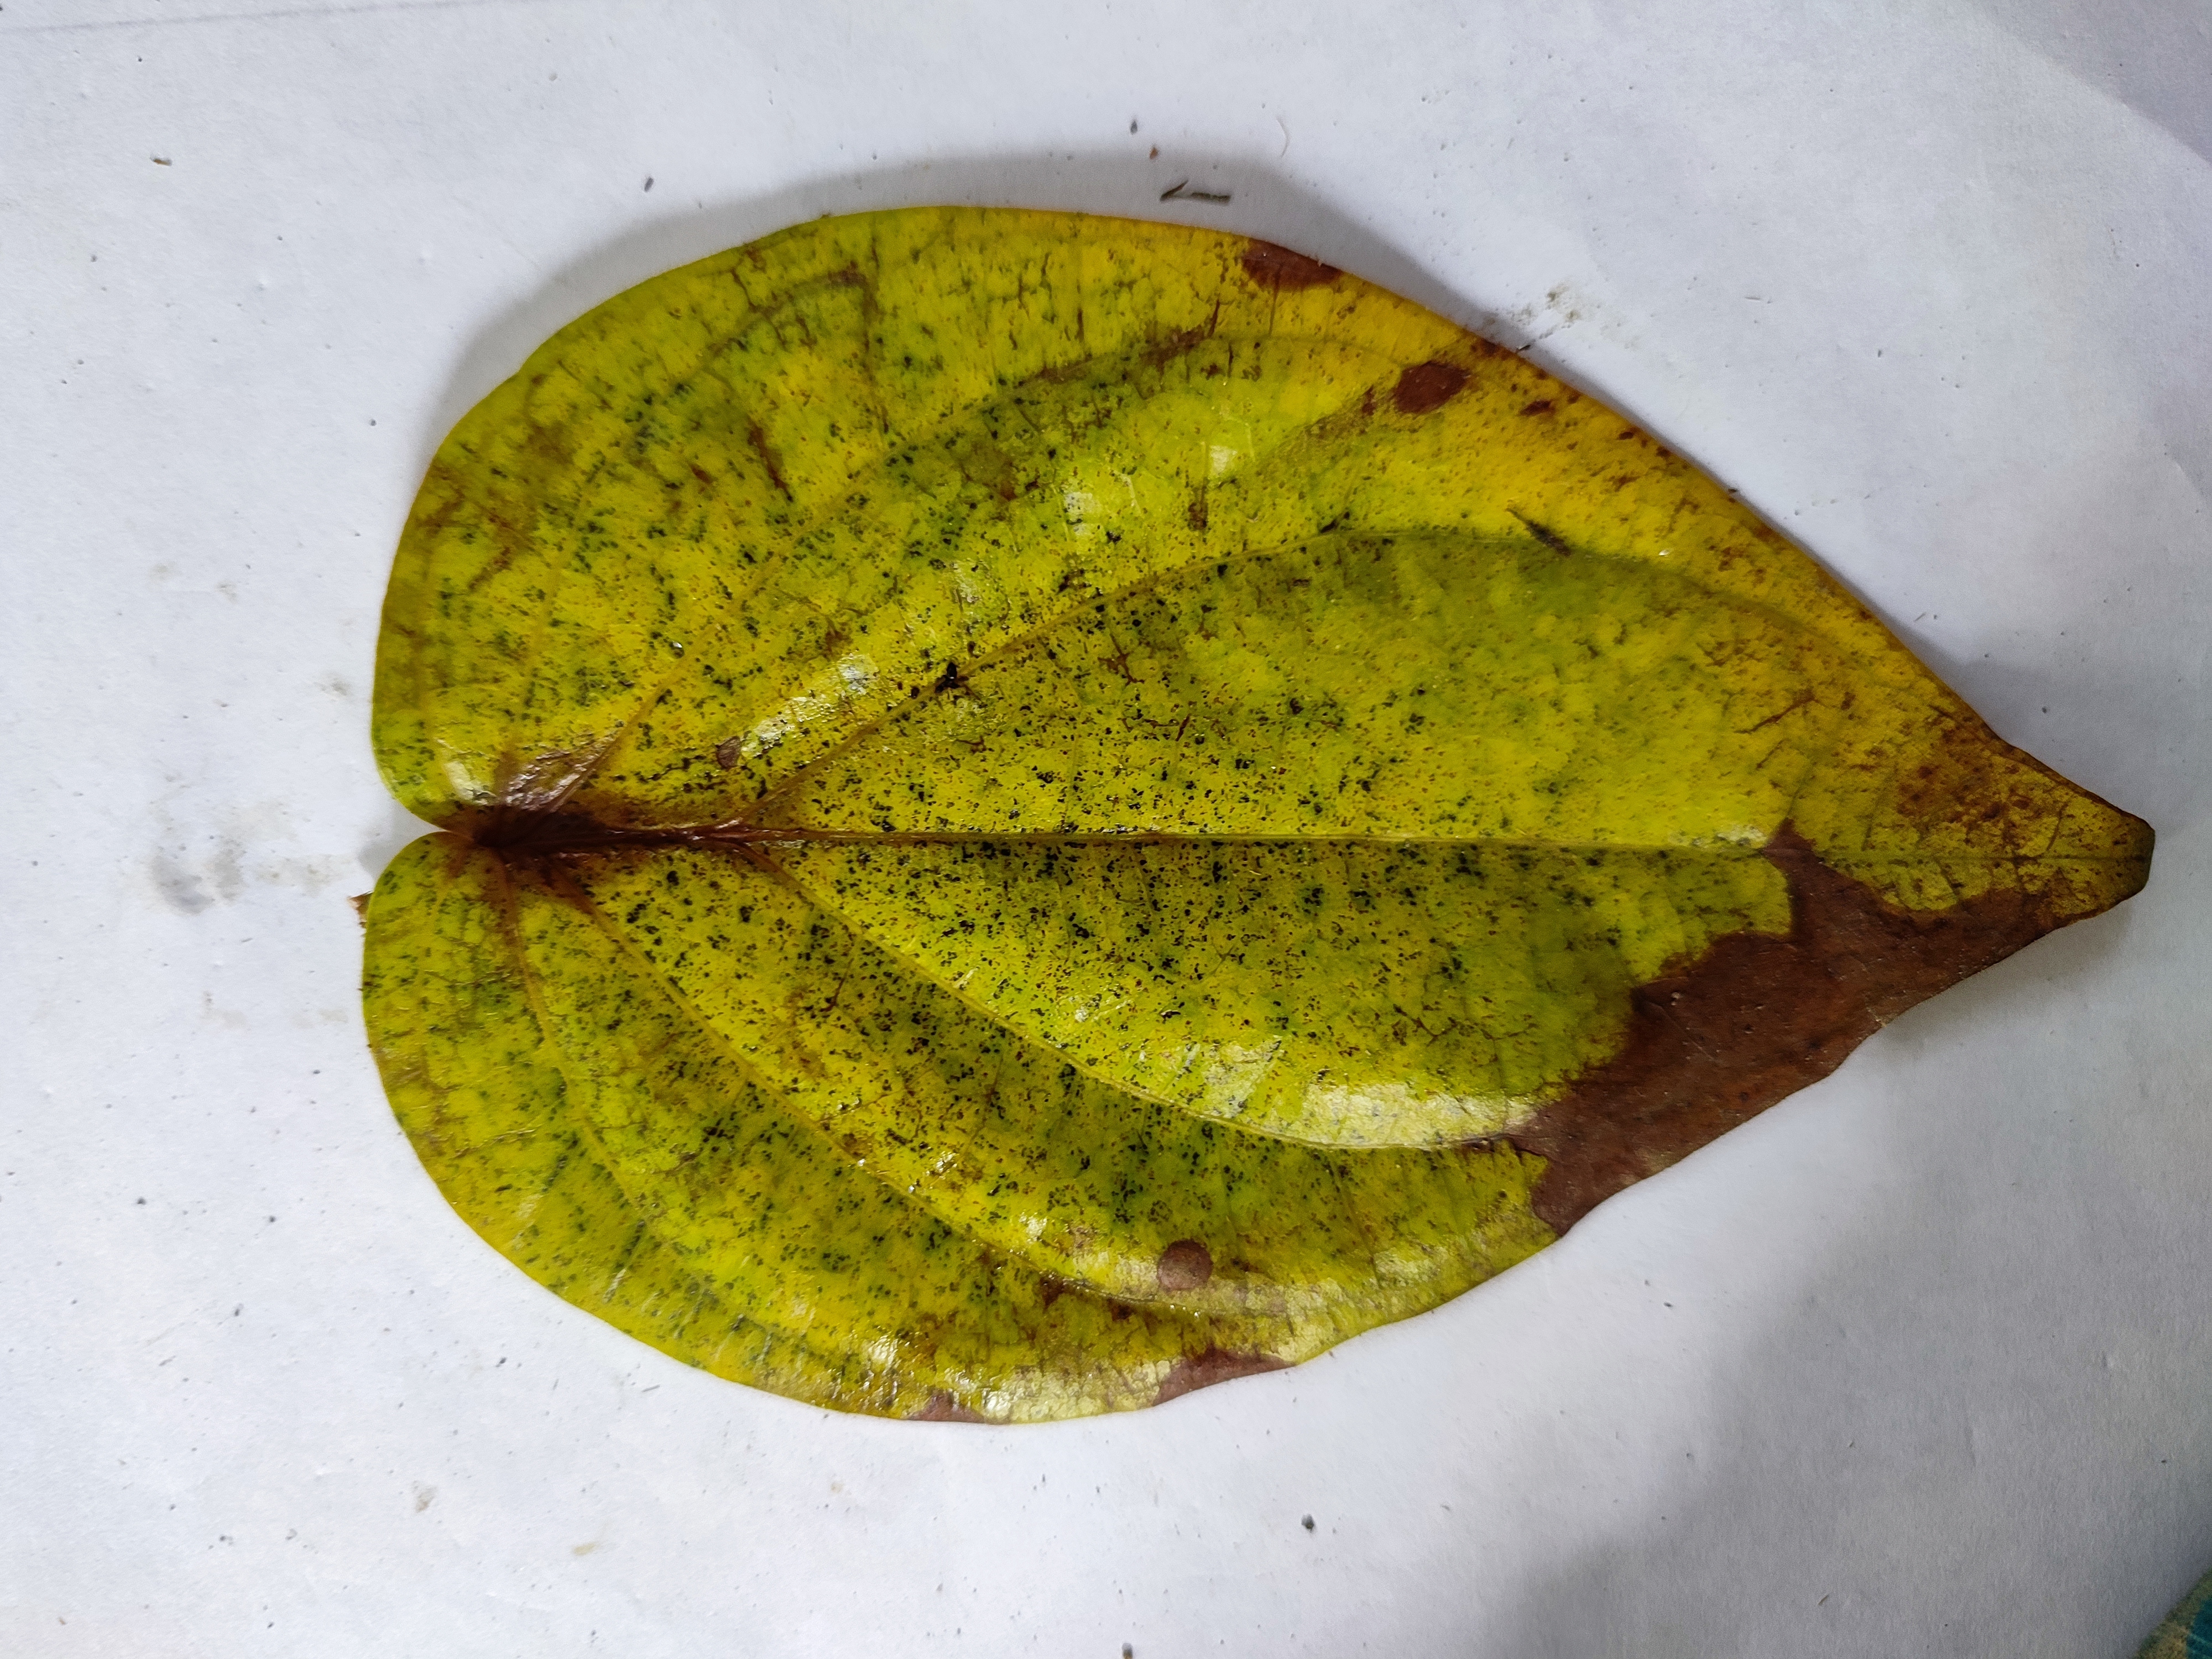
Label: Dried_Leaf